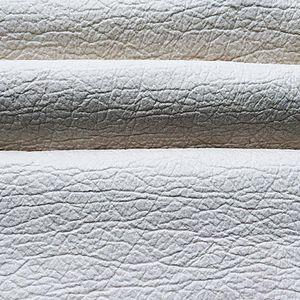
Piñatex est un matériau textile offrant une alternative végétale au cuir, fait à partir de fibres cellulaires extraites de feuilles d’ananas. Son inventrice, la Dr Carmen Hijosa, l’a présenté pour la première fois dans le cadre de sa soutenance de thèse au Royal College of Art, à Londres, après plusieurs années de recherches. Piñatex est produit et vendu par l’entreprise de Carmen Hijosa, Ananas Anam.